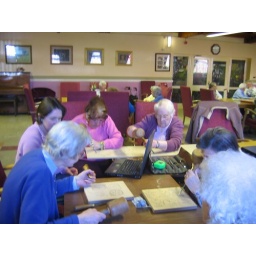
Elders from the Grange Day Centre building up skills in preparation to make doors for stage area.